Halting site

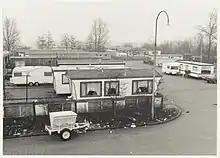
Travellers’ caravan site in Haarlem, Netherlands, in 1985

The first Traveller caravan park resembling what today is called a halting site was in Kent in England. It mainly came about as a result of changes in social policy in Britain. The 1942 report " Social Insurance and Allied Services " (also known as the Beveridge Report) served as the basis for the post-World War II welfare state put in place by the Labour government elected in 1945. The Beveridge Report identified five "Giant Evils" in society: squalor, ignorance, want, idleness and disease.